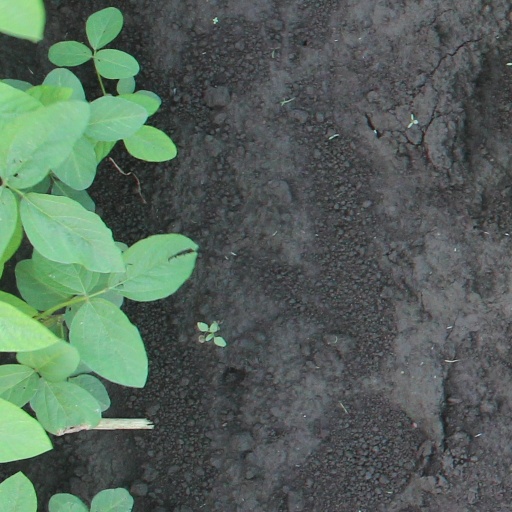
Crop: soybean